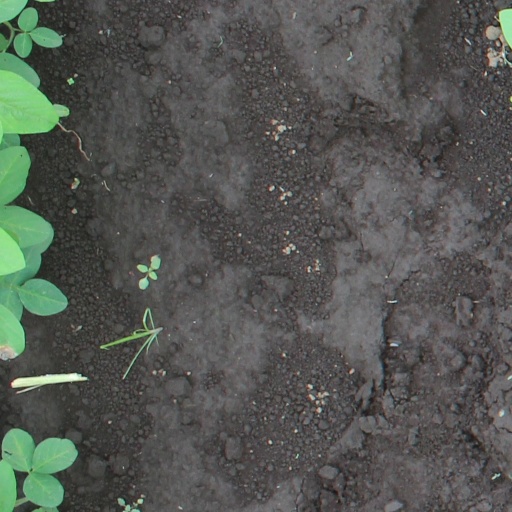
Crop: soybean